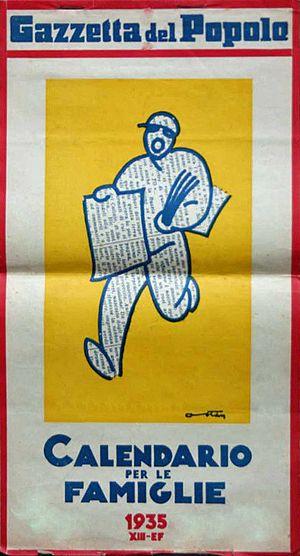
Couverture du calendrier édité par la Gazzetta del Popolo en 1935.
La Gazzetta del Popolo, littéralement Journal du peuple, est un ancien quotidien italien, basé à Turin.